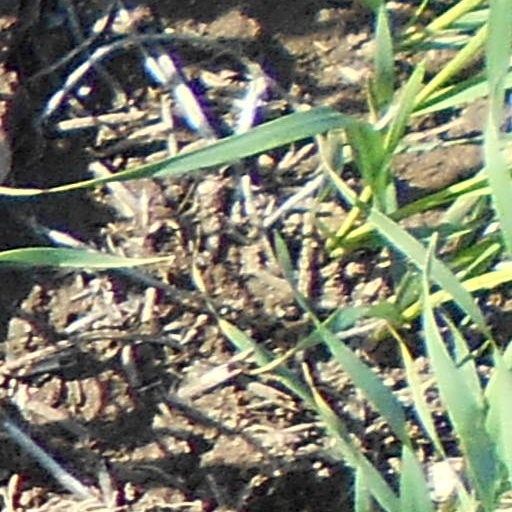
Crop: wheat